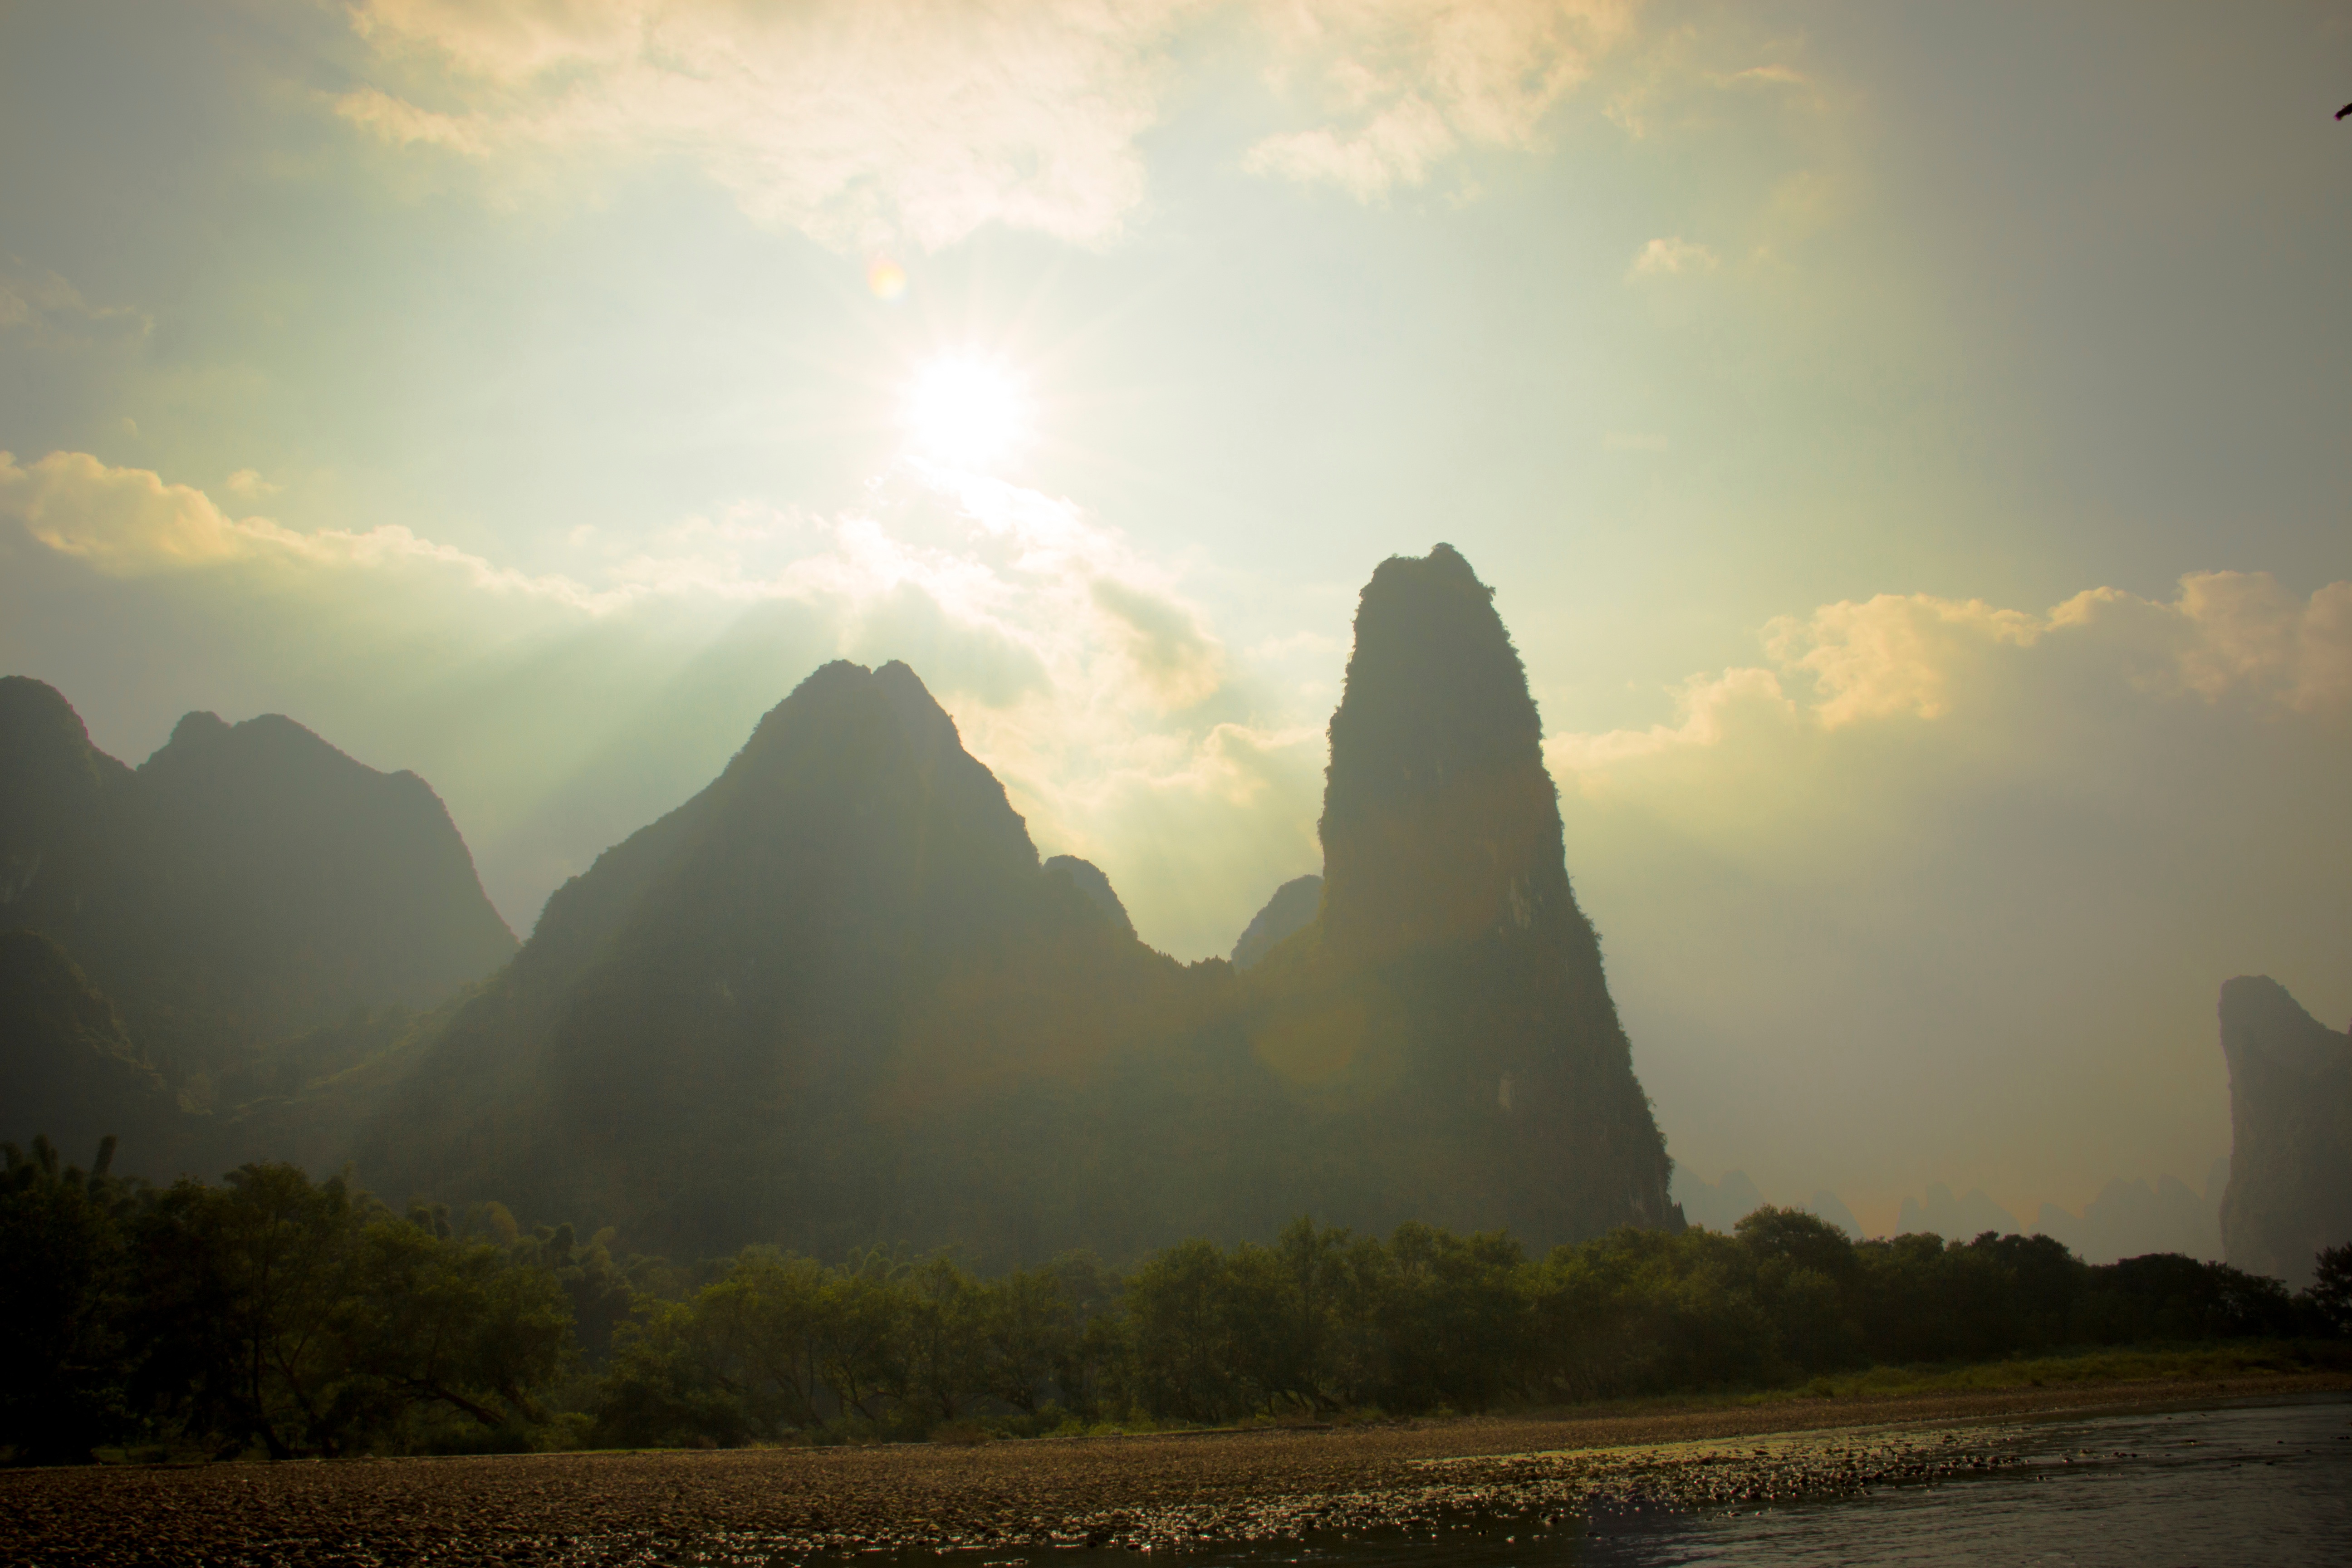
landscape, nature, horizon, mountain, cloud, sky, sun, fog, sunrise, sunset, mist, sunlight, morning, hill, dawn, dusk, evening, reflection, haze, atmospheric phenomenon